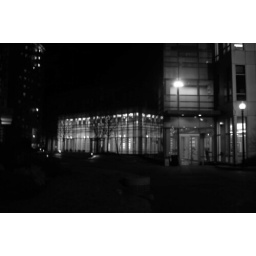
Here I contrasted the lighting of the building with the solid black sky above it.